Vila Jardim

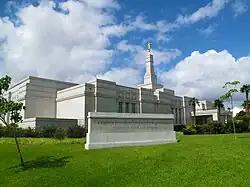
The Porto Alegre Temple in Vila Jardim.

Vila Jardim (meaning "Garden Villa" in English) is a neighbourhood ("bairro") in the city of Porto Alegre, the state capital of Rio Grande do Sul, in Brazil. It was created by Law 2022 from December 7, 1959. Most of the residents migrated from the interior of Rio Grande do Sul in the 1970s and 1980s. By 2000, the neighbourhood was home to 14,251 residents.